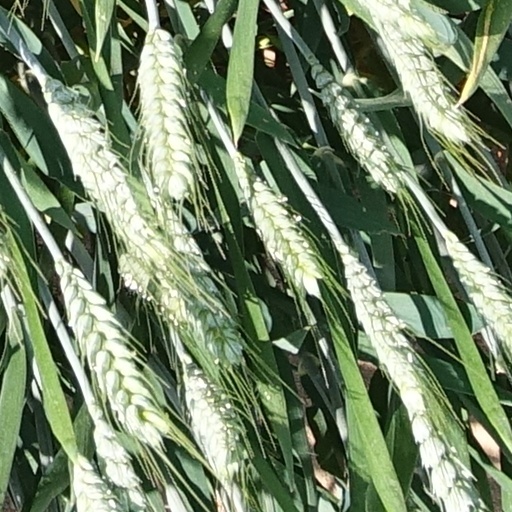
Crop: wheat